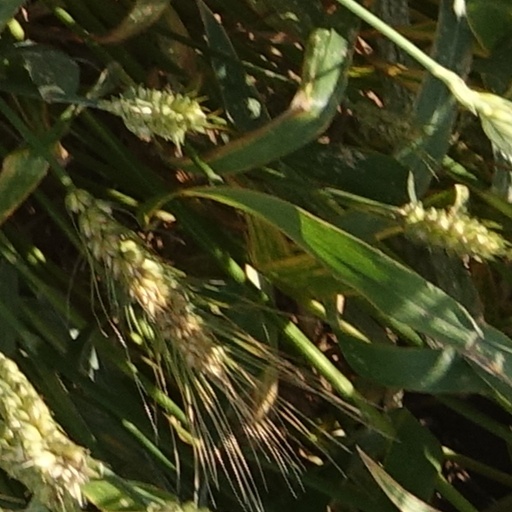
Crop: wheat